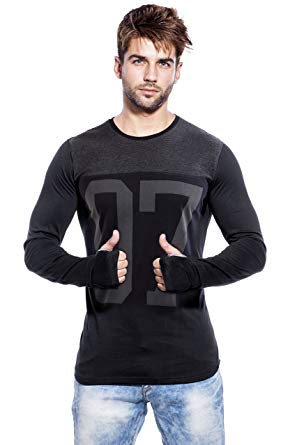
Gender: men